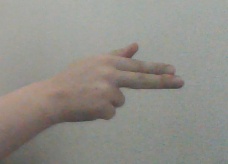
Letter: ghain